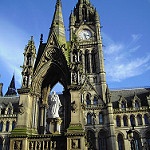
Scene: Outdoor